Philadelphia crime family

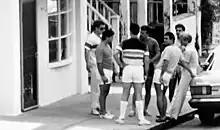
An FBI photo of the Philly mob congregating, including Phil Leonetti, Joey Pungitore, Philip Narducci, and Nicholas Milano

Beginning with Bruno's murder in 1980 and the subsequent murder of Caponigro and his co-conspirators, a violent struggle for power erupted within the Philadelphia Mafia. Bruno's successor, his former underboss Philip Testa, lasted just under a year as the boss of the family before he was killed by a nail bomb under his front porch on March 15, 1981. Testa's murder was orchestrated by Frank "Chickie" Narducci in yet another attempt to take control of the family. Peter Casella and Nicodemo "Little Nicky" Scarfo, Testa's underboss and "consigliere" respectively, were both vying to take over the family. Violence between the two factions ensued. Scarfo was close with Genovese family "consigliere" Louis "Bobby" Manna and approached the Genovese hierarchy with his suspicions that Narducci and Casella orchestrated Testa's murder. The Genovese family set up a meeting with Scarfo and Casella, where Casella confessed that Narducci killed Testa so that they could take over the family. Narducci was killed and Casella was banished from the mob and fled to Florida, leaving Scarfo the major candidate for boss of the family. However, the war continued in spite of, or because of, Scarfo's apparent nomination to boss.